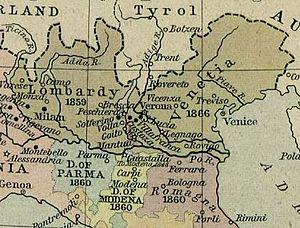
Les forteresses du quadrilatère sont, entre 1815 et 1866, un système défensif autrichien en Lombardie-Vénétie qui se déploie en un quadrilatère dont les sommets sont les forteresses de Peschiera, Mantoue, Legnago et Vérone, compris entre le Mincio, le Pô, l'Adige et vers 1850 la voie ferrée Milan-Venise qui permet d'assurer le ravitaillement. Difficiles à contourner, elles empêchent le mouvement des troupes ennemies dans la plaine du Pô.